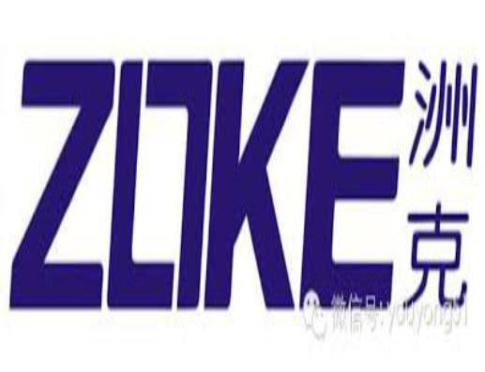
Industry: Clothes